Bernard Burke

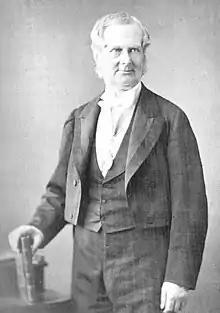
Bernard Burke as Ulster King of Arms in 1867

Sir John Bernard Burke, (5 January 1814 – 12 December 1892) was a British genealogist and Ulster King of Arms, who helped publish "Burke's Peerage".